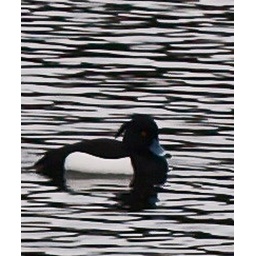
"Man" in black and white